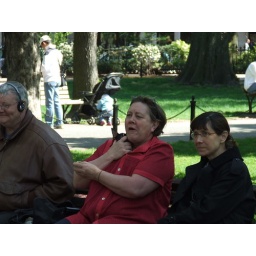
dog in shirt